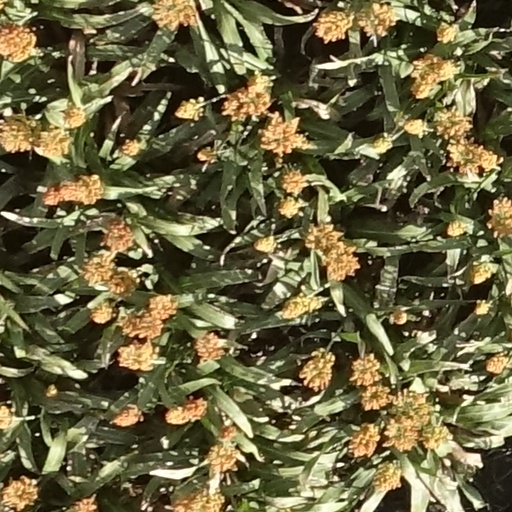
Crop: sorghum